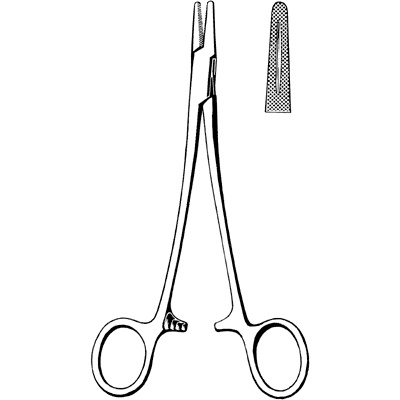
Econo Mayo-Hegar Needle Holder 8" - 21-869
Sold by: Box of 12 Size: 8" Description: N/A
Brand: Sklar Instruments
Category: Business & Industrial > Medical > Medical Instruments > Surgical Needles & Sutures